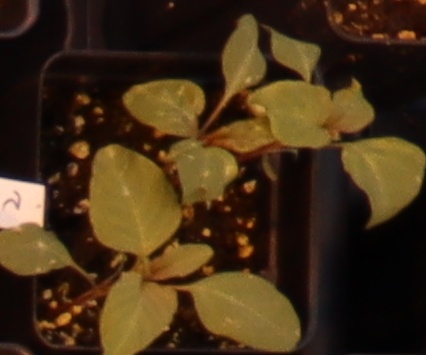
Label: Redroot Pigweed